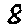
Label: 8